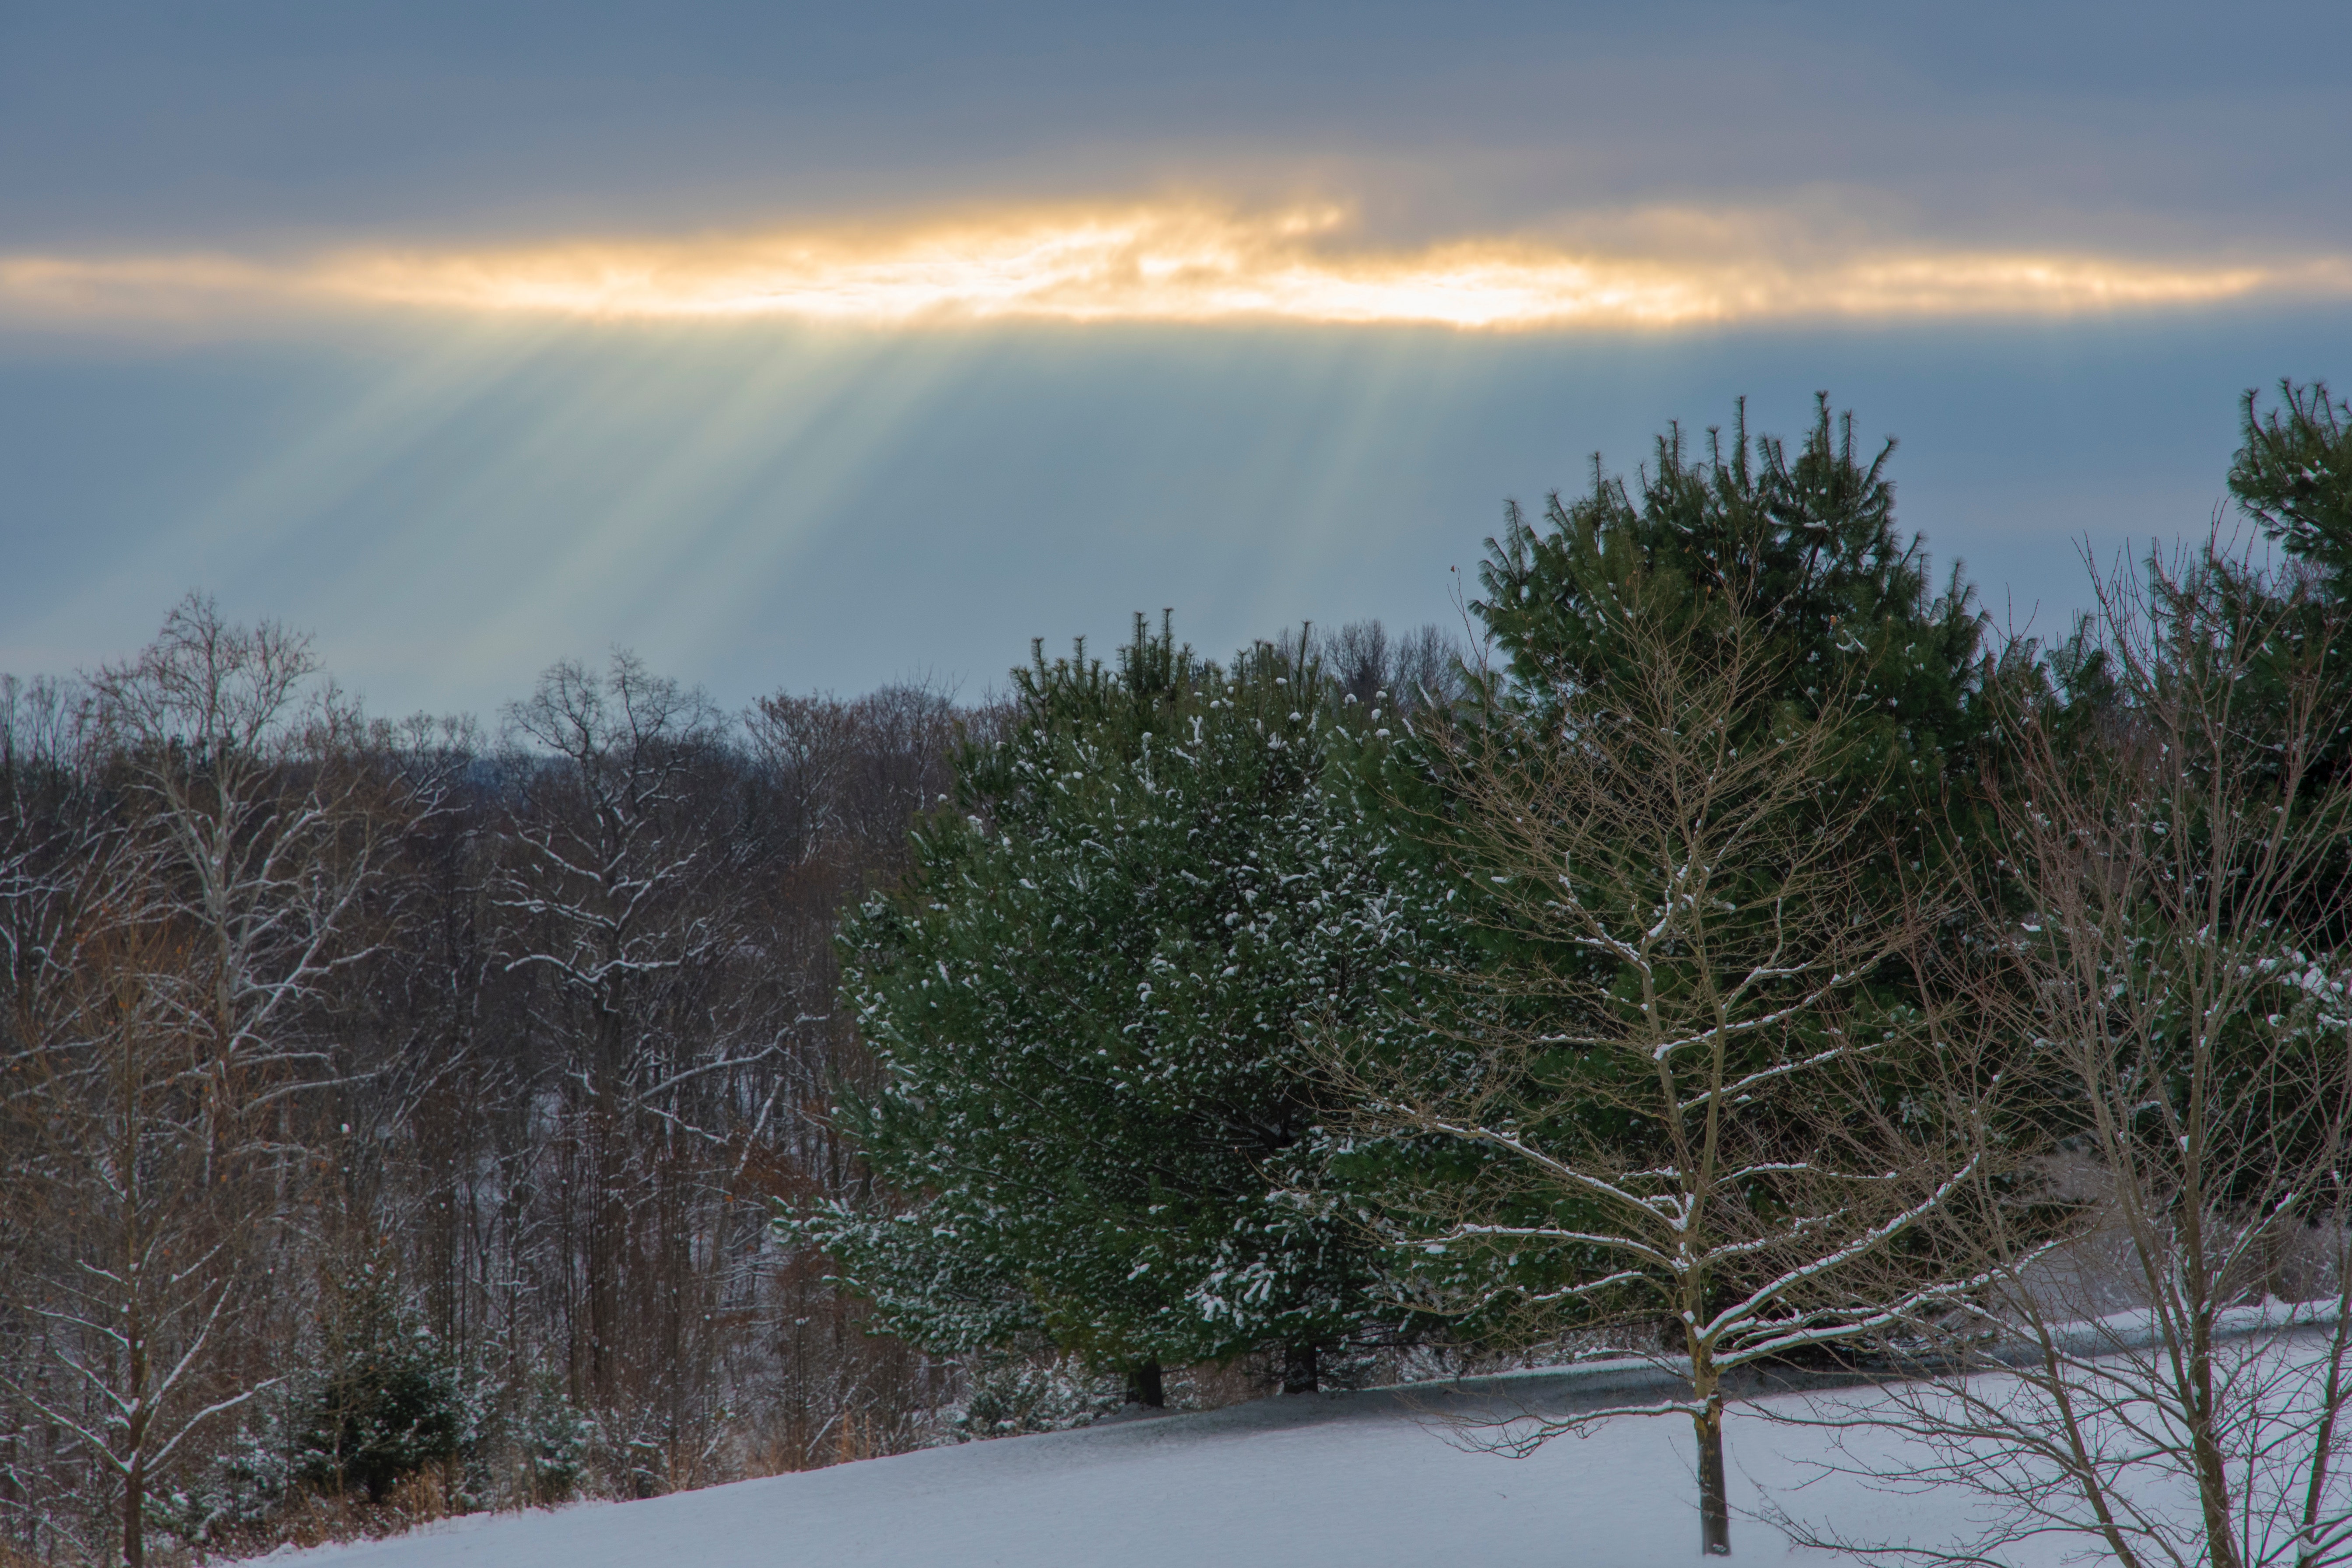
snow, sky, winter, tree, nature, natural landscape, cloud, atmospheric phenomenon, freezing, morning, daytime, sunlight, branch, evening, woody plant, atmosphere, plant, ice, rural area, landscape, forest, meteorological phenomenon, frost, mountain, hill, twig, sunset